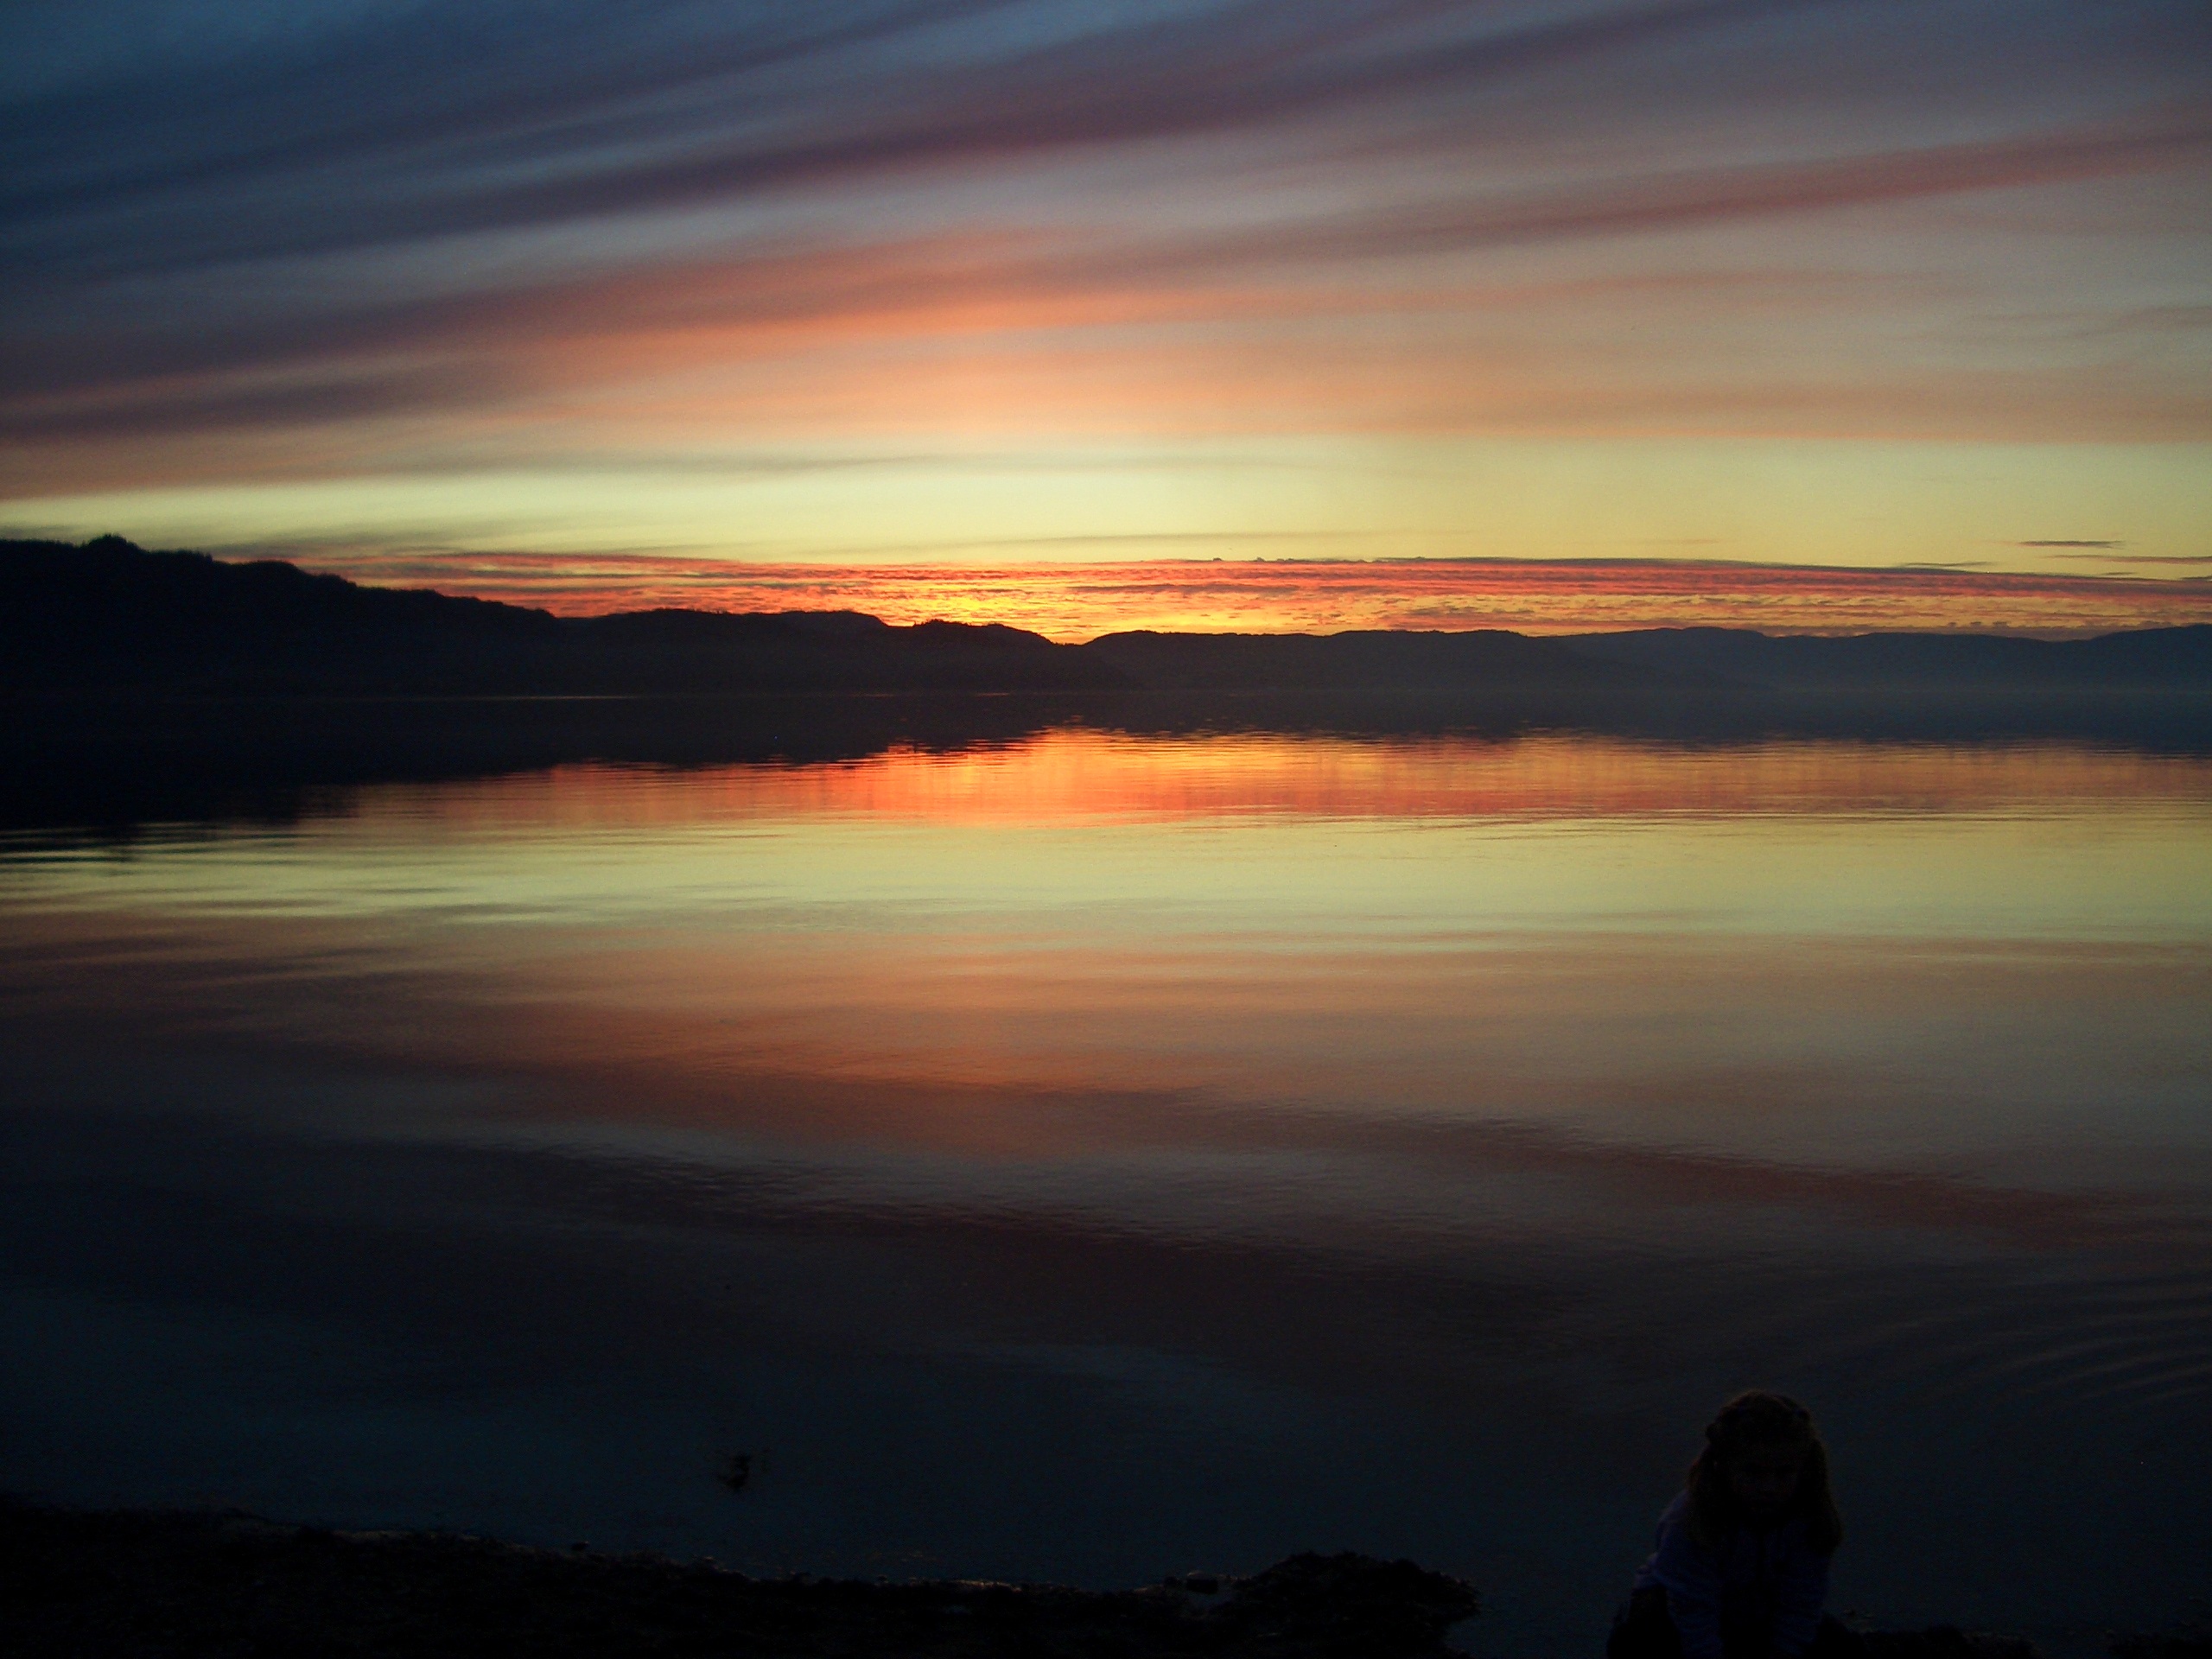
sea, horizon, cloud, sky, sunrise, sunset, sunlight, morning, dawn, atmosphere, dusk, evening, reflection, norway, afterglow, tr ndelag, atmospheric phenomenon, red sky at morning